Malinska

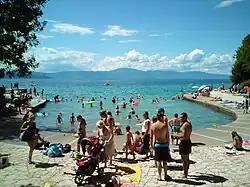
Beach "Haludovo" in Malinska.

The settlement of Malinska is about 15 minutes from the Rijeka airport and can also be reached by car from the mainland crossing the Krk bridge. The city of Krk is located 12 km to the south.